Kamibox

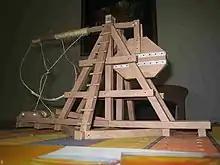
A papercraft trebuchet made by Stollenmayer (designed by Sheila Mertens)

Stollenmayer has designed papercraft models under the Kamibox name since at least 2007. His first model was a Nintendo Wii; it was drawn by hand rather than using 3D modelling software (as all his future models were). The papercraft models are released on both the Kamibox website and Instructables for free. On Instructables, Stollenmayer has won or placed highly in papercraft competitions, including the grand prize of the 2013 Craft Contest.